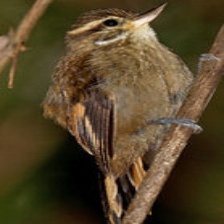
Species: GREAT XENOPS
Scientific name: MEGAXENOPS PARNAGUAE